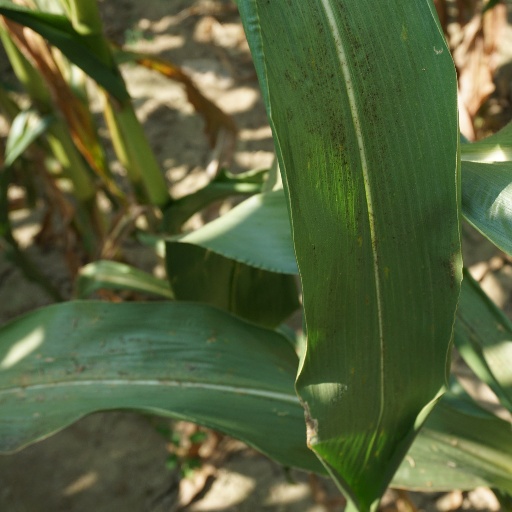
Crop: maize; corn